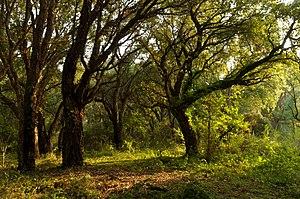
foret de chene-liège
La forêt de Baïnem est située entre Hammamet, Aïn Benian, Béni Messous, Bouzaréah et Raïs Hamidou dans la wilaya d'Alger, en Algérie. Elle est gérée par la Conservation des forêts d'Alger sous la tutelle de la Direction générale des forêts